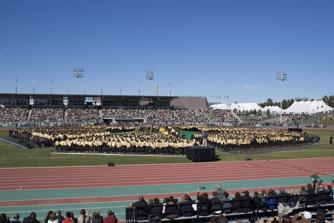
Building: Université de Sherbrooke Stadium
Country: Canada
Year built: 2003
Multi-purpose stadium in Sherbrooke, Quebec, Canada Université de Sherbrooke Stadium Location Sherbrooke , Quebec Owner Université de Sherbrooke Capacity 3,359 Construction Opened 2003 Construction cost $10 million Tenants Sherbrooke Vert et Or ( CIS ) (2003-present) Université de Sherbrooke Stadium ( Stade de l'Université de Sherbrooke ) is a multi-purpose stadium at the Université de Sherbrooke in Sherbrooke , Quebec , Canada. It is home to the Sherbrooke Vert et Or track and field , soccer , and football teams. It was built in 2003, and has a fixed seating capacity of 3,359. The stadium hosted the 2003 World Youth Championships in Athletics . References